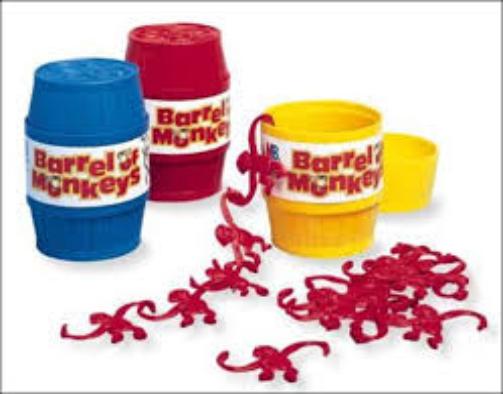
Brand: barrel o' monkeys
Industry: Leisure